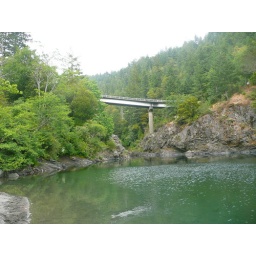
bridge over troubled water